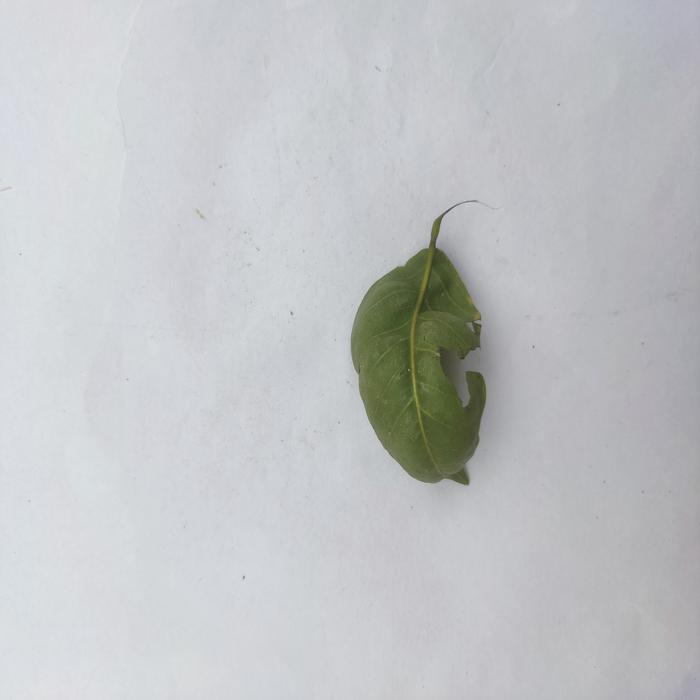
Crop: Aegle Marmelos
Leaf condition: Leaf_Curl